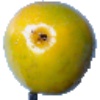
Label: Maracuja 1